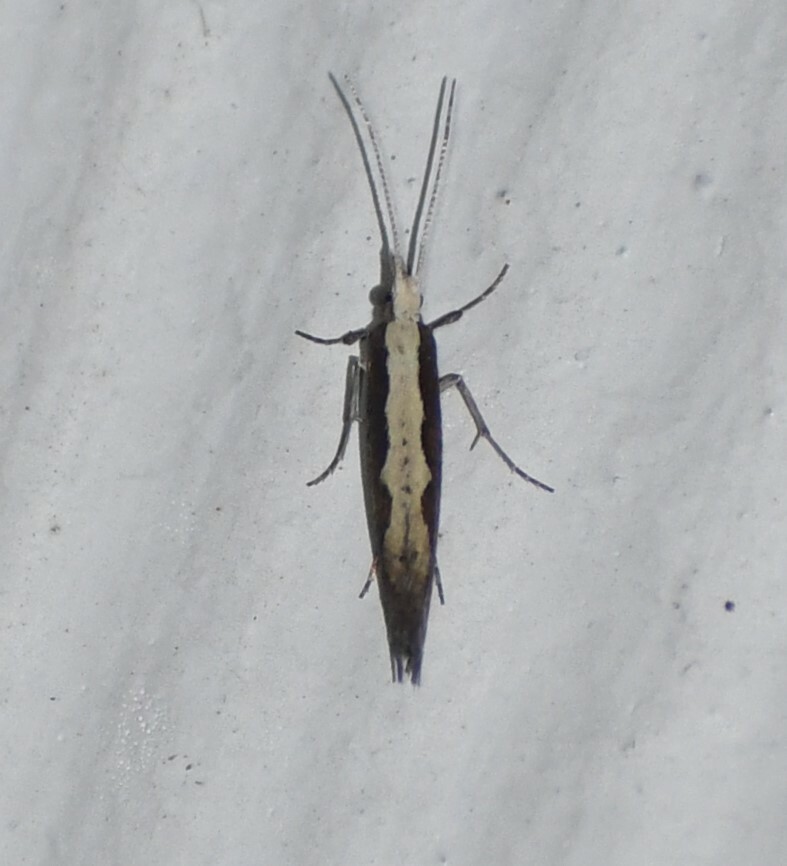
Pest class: diamondback_moth